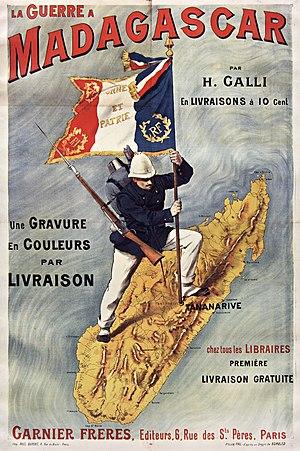
Les troupes de marine sont une composante/spécialité de l'Armée de terre française qui regroupe plusieurs Armes : infanterie, artillerie, cavalerie blindée, transmissions, génie et troupes aéroportées.
1895 est une année commune commençant un mardi.
Ranavalona III, née Razafindrahety le 22 novembre 1861 et morte en exil le 23 mai 1917, est la dernière reine de Madagascar.
L'expédition de Madagascar est une intervention militaire qui a conduit à la colonisation de Madagascar par la France. Il y eut en fait deux expéditions, la première en 1881-1882 qui aboutit à la signature d'un protectorat peu appliqué et la seconde en 1894-1895 qui conduira in fine à l'annexion de Madagascar en 1897 après que le général Gallieni eut fini de "pacifier l'île".